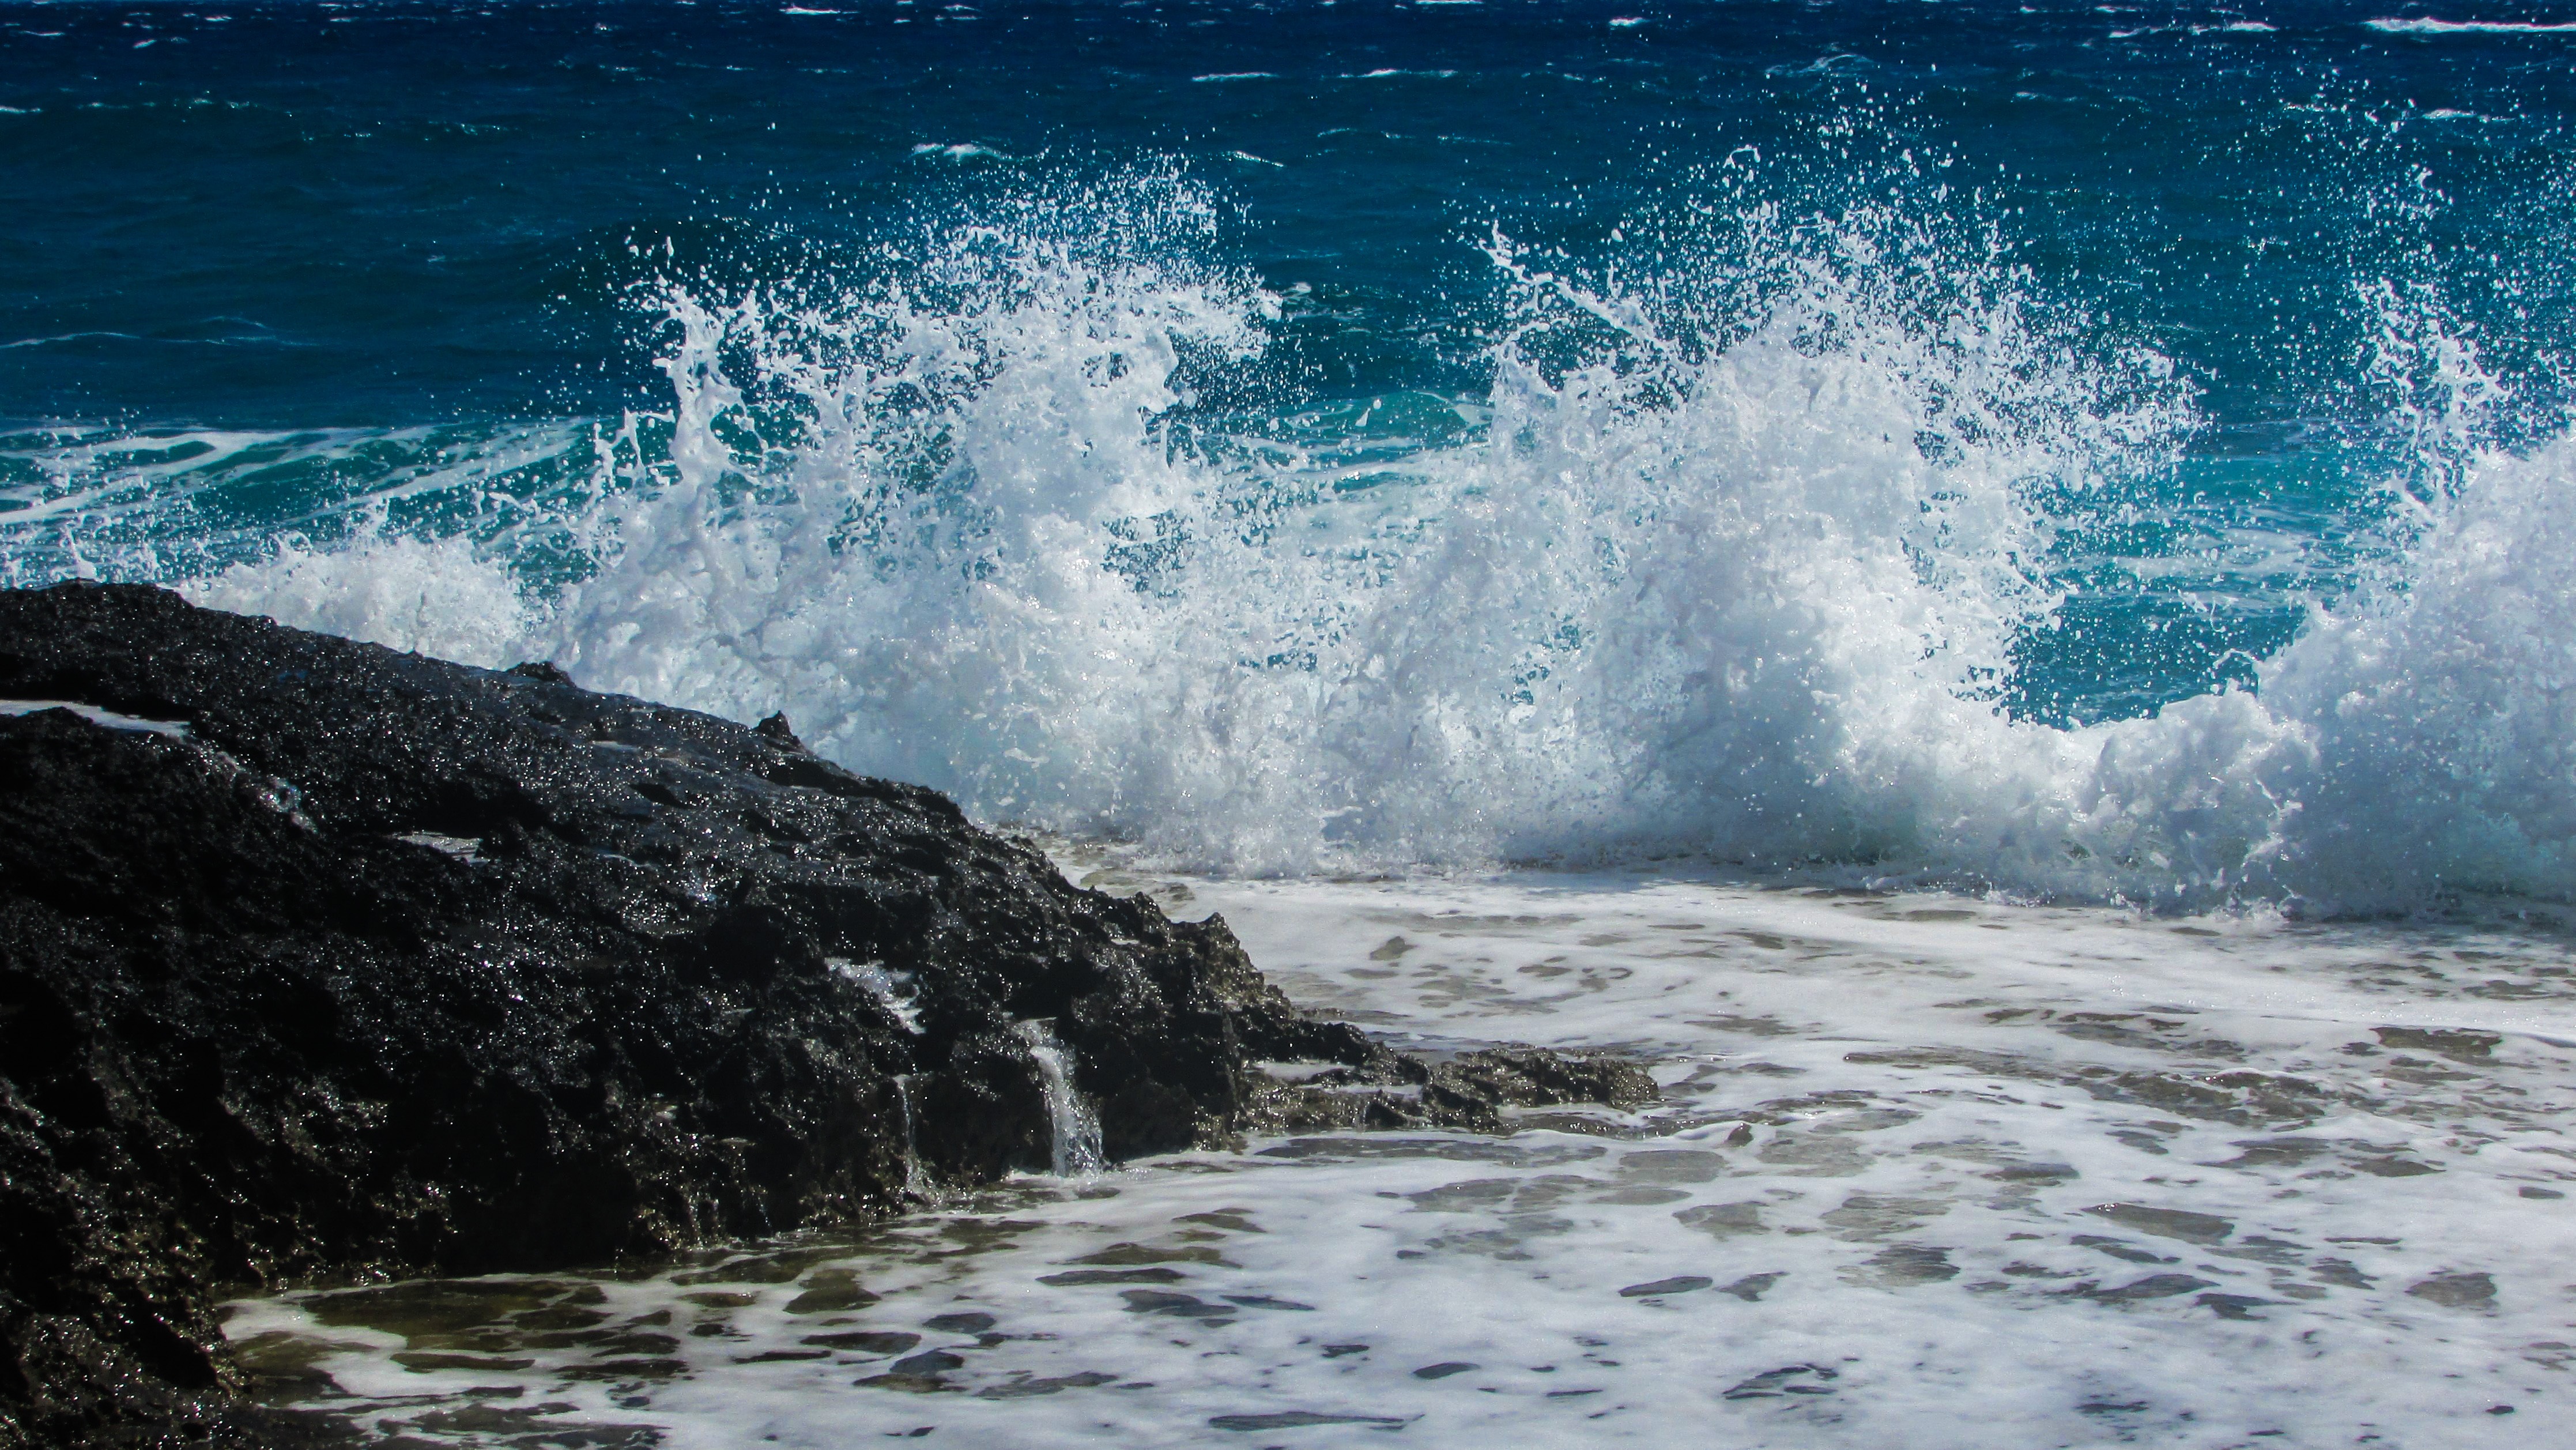
beach, sea, coast, water, rock, ocean, liquid, shore, wave, foam, splash, spray, rapid, body of water, energy, cyprus, smashing, ayia napa, wind wave